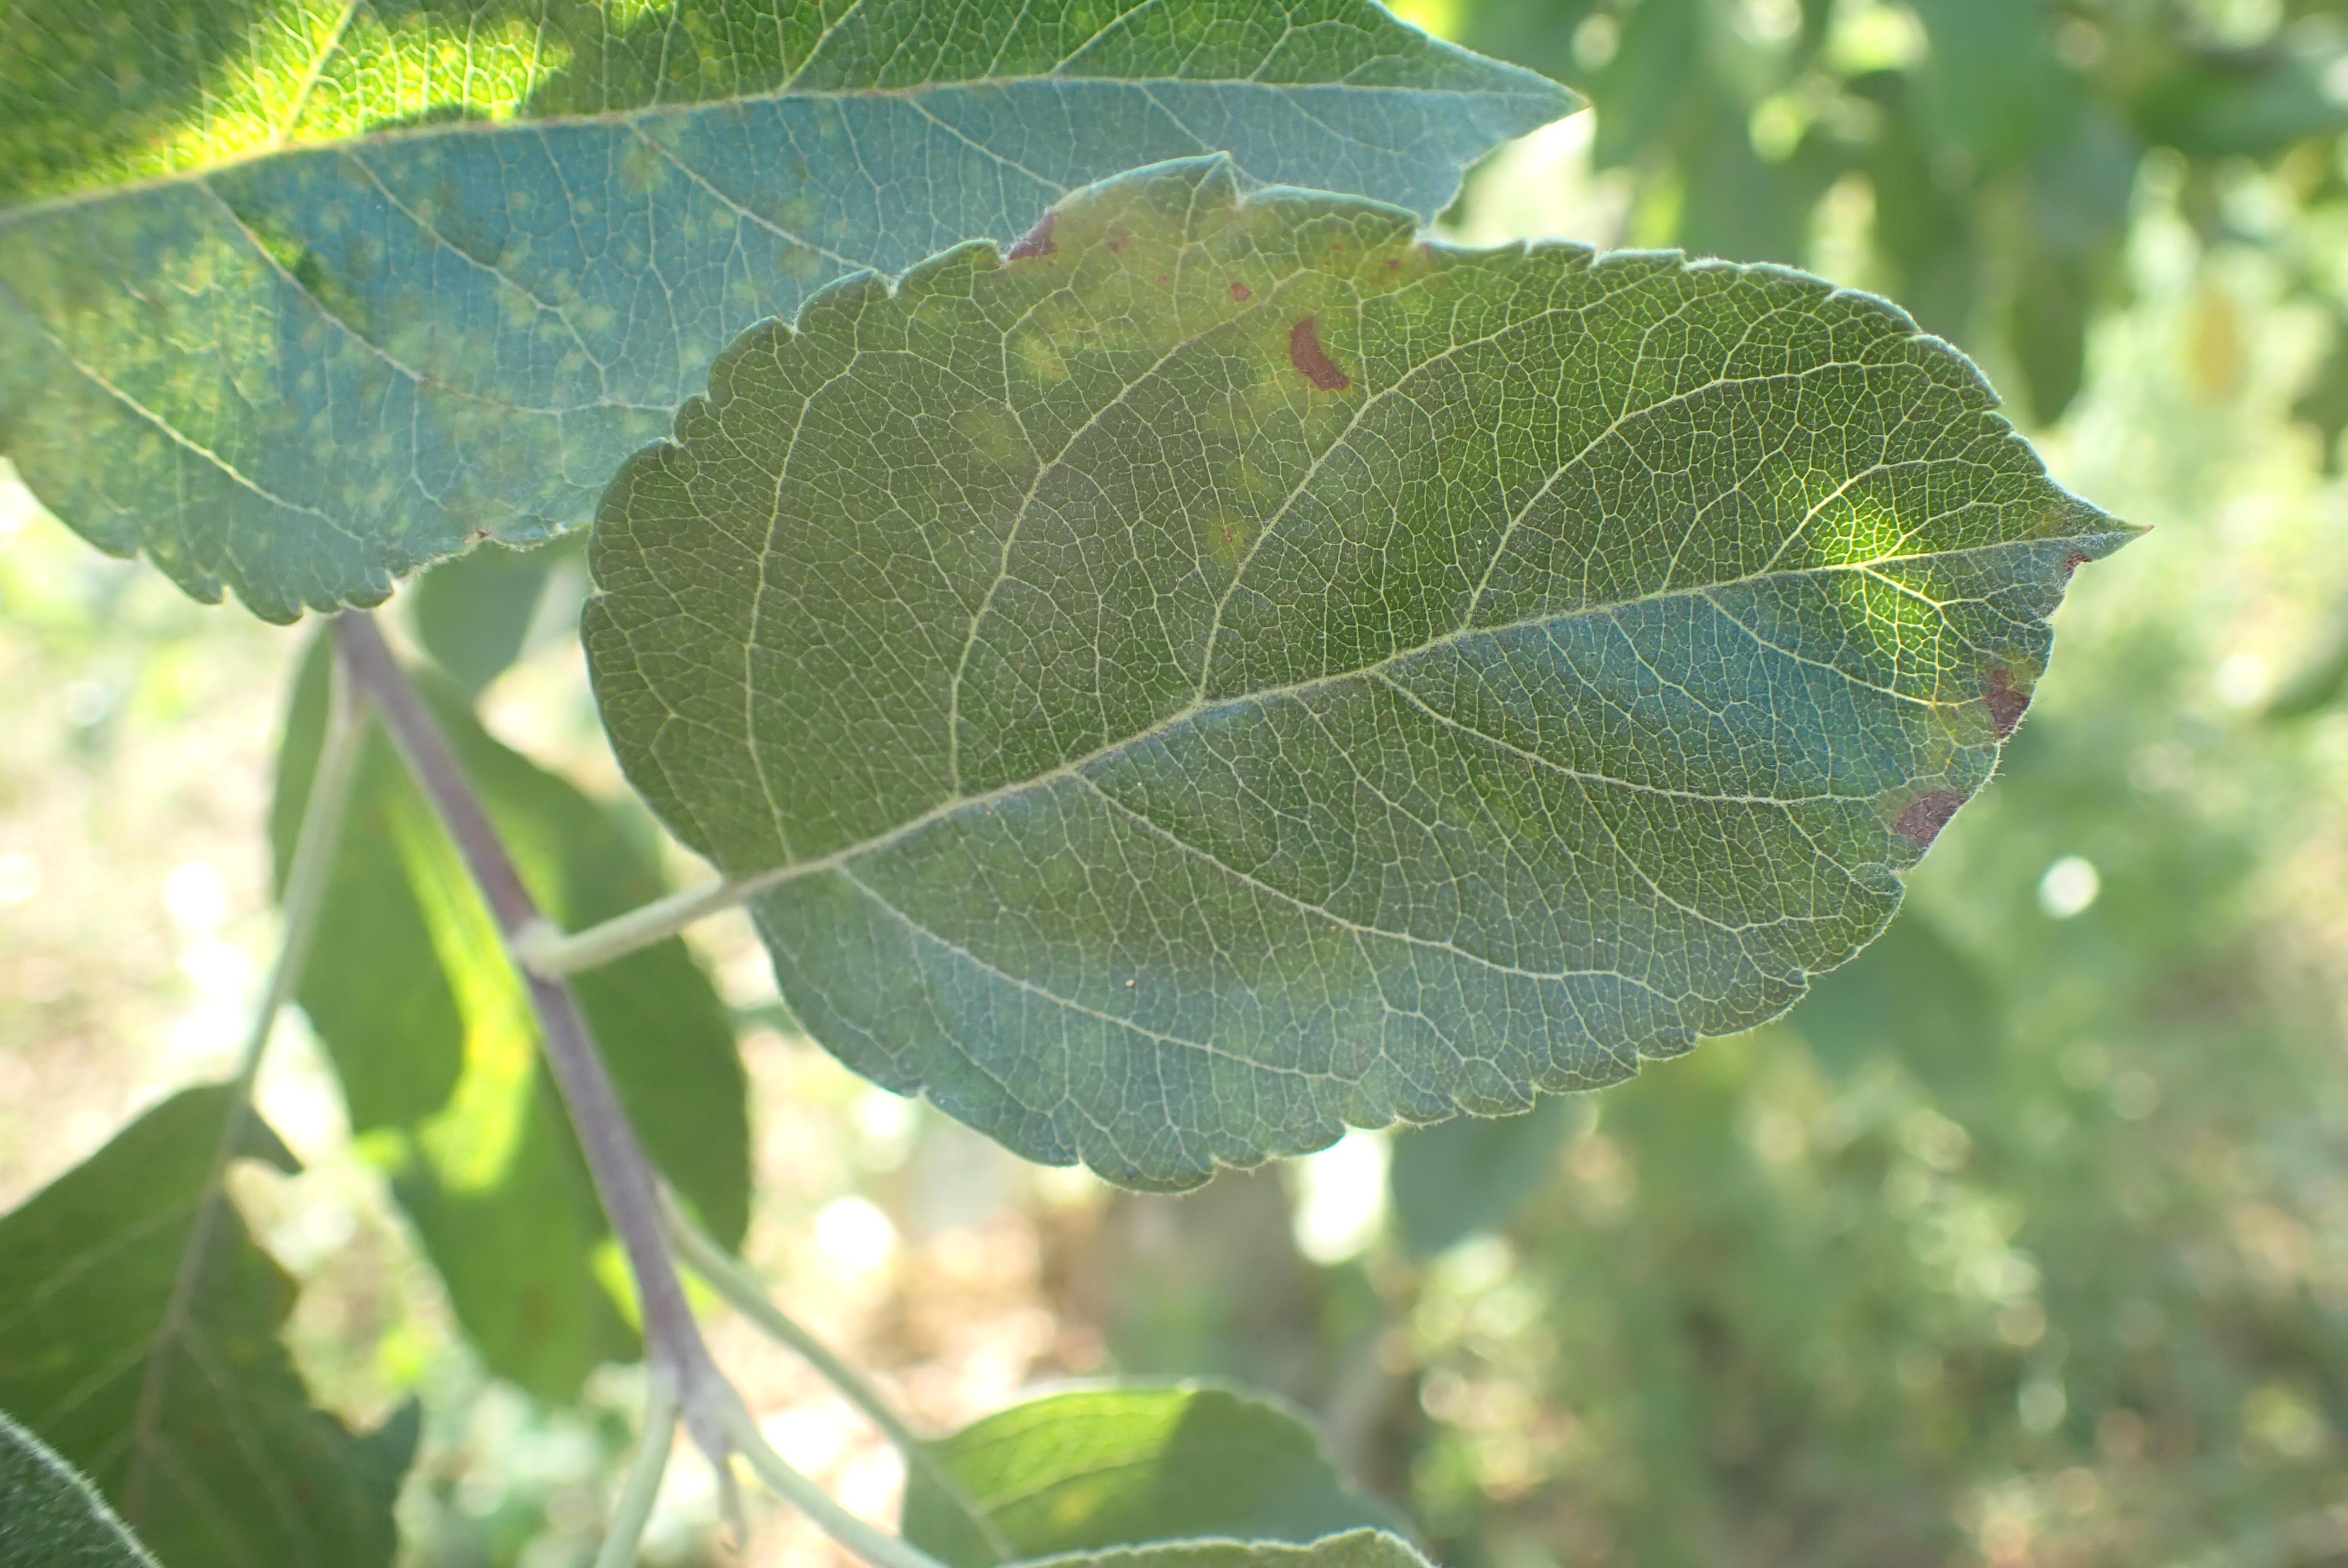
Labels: scab